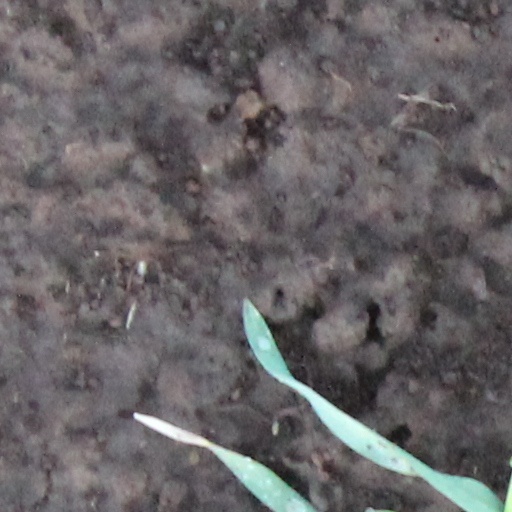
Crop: wheat